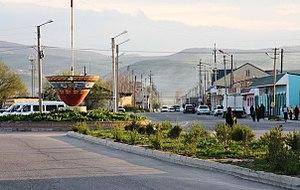
Daguestanskie Ogni est une ville du Daghestan, une république de la fédération de Russie. Sa population s'élevait à 29 716 habitants en 2020.